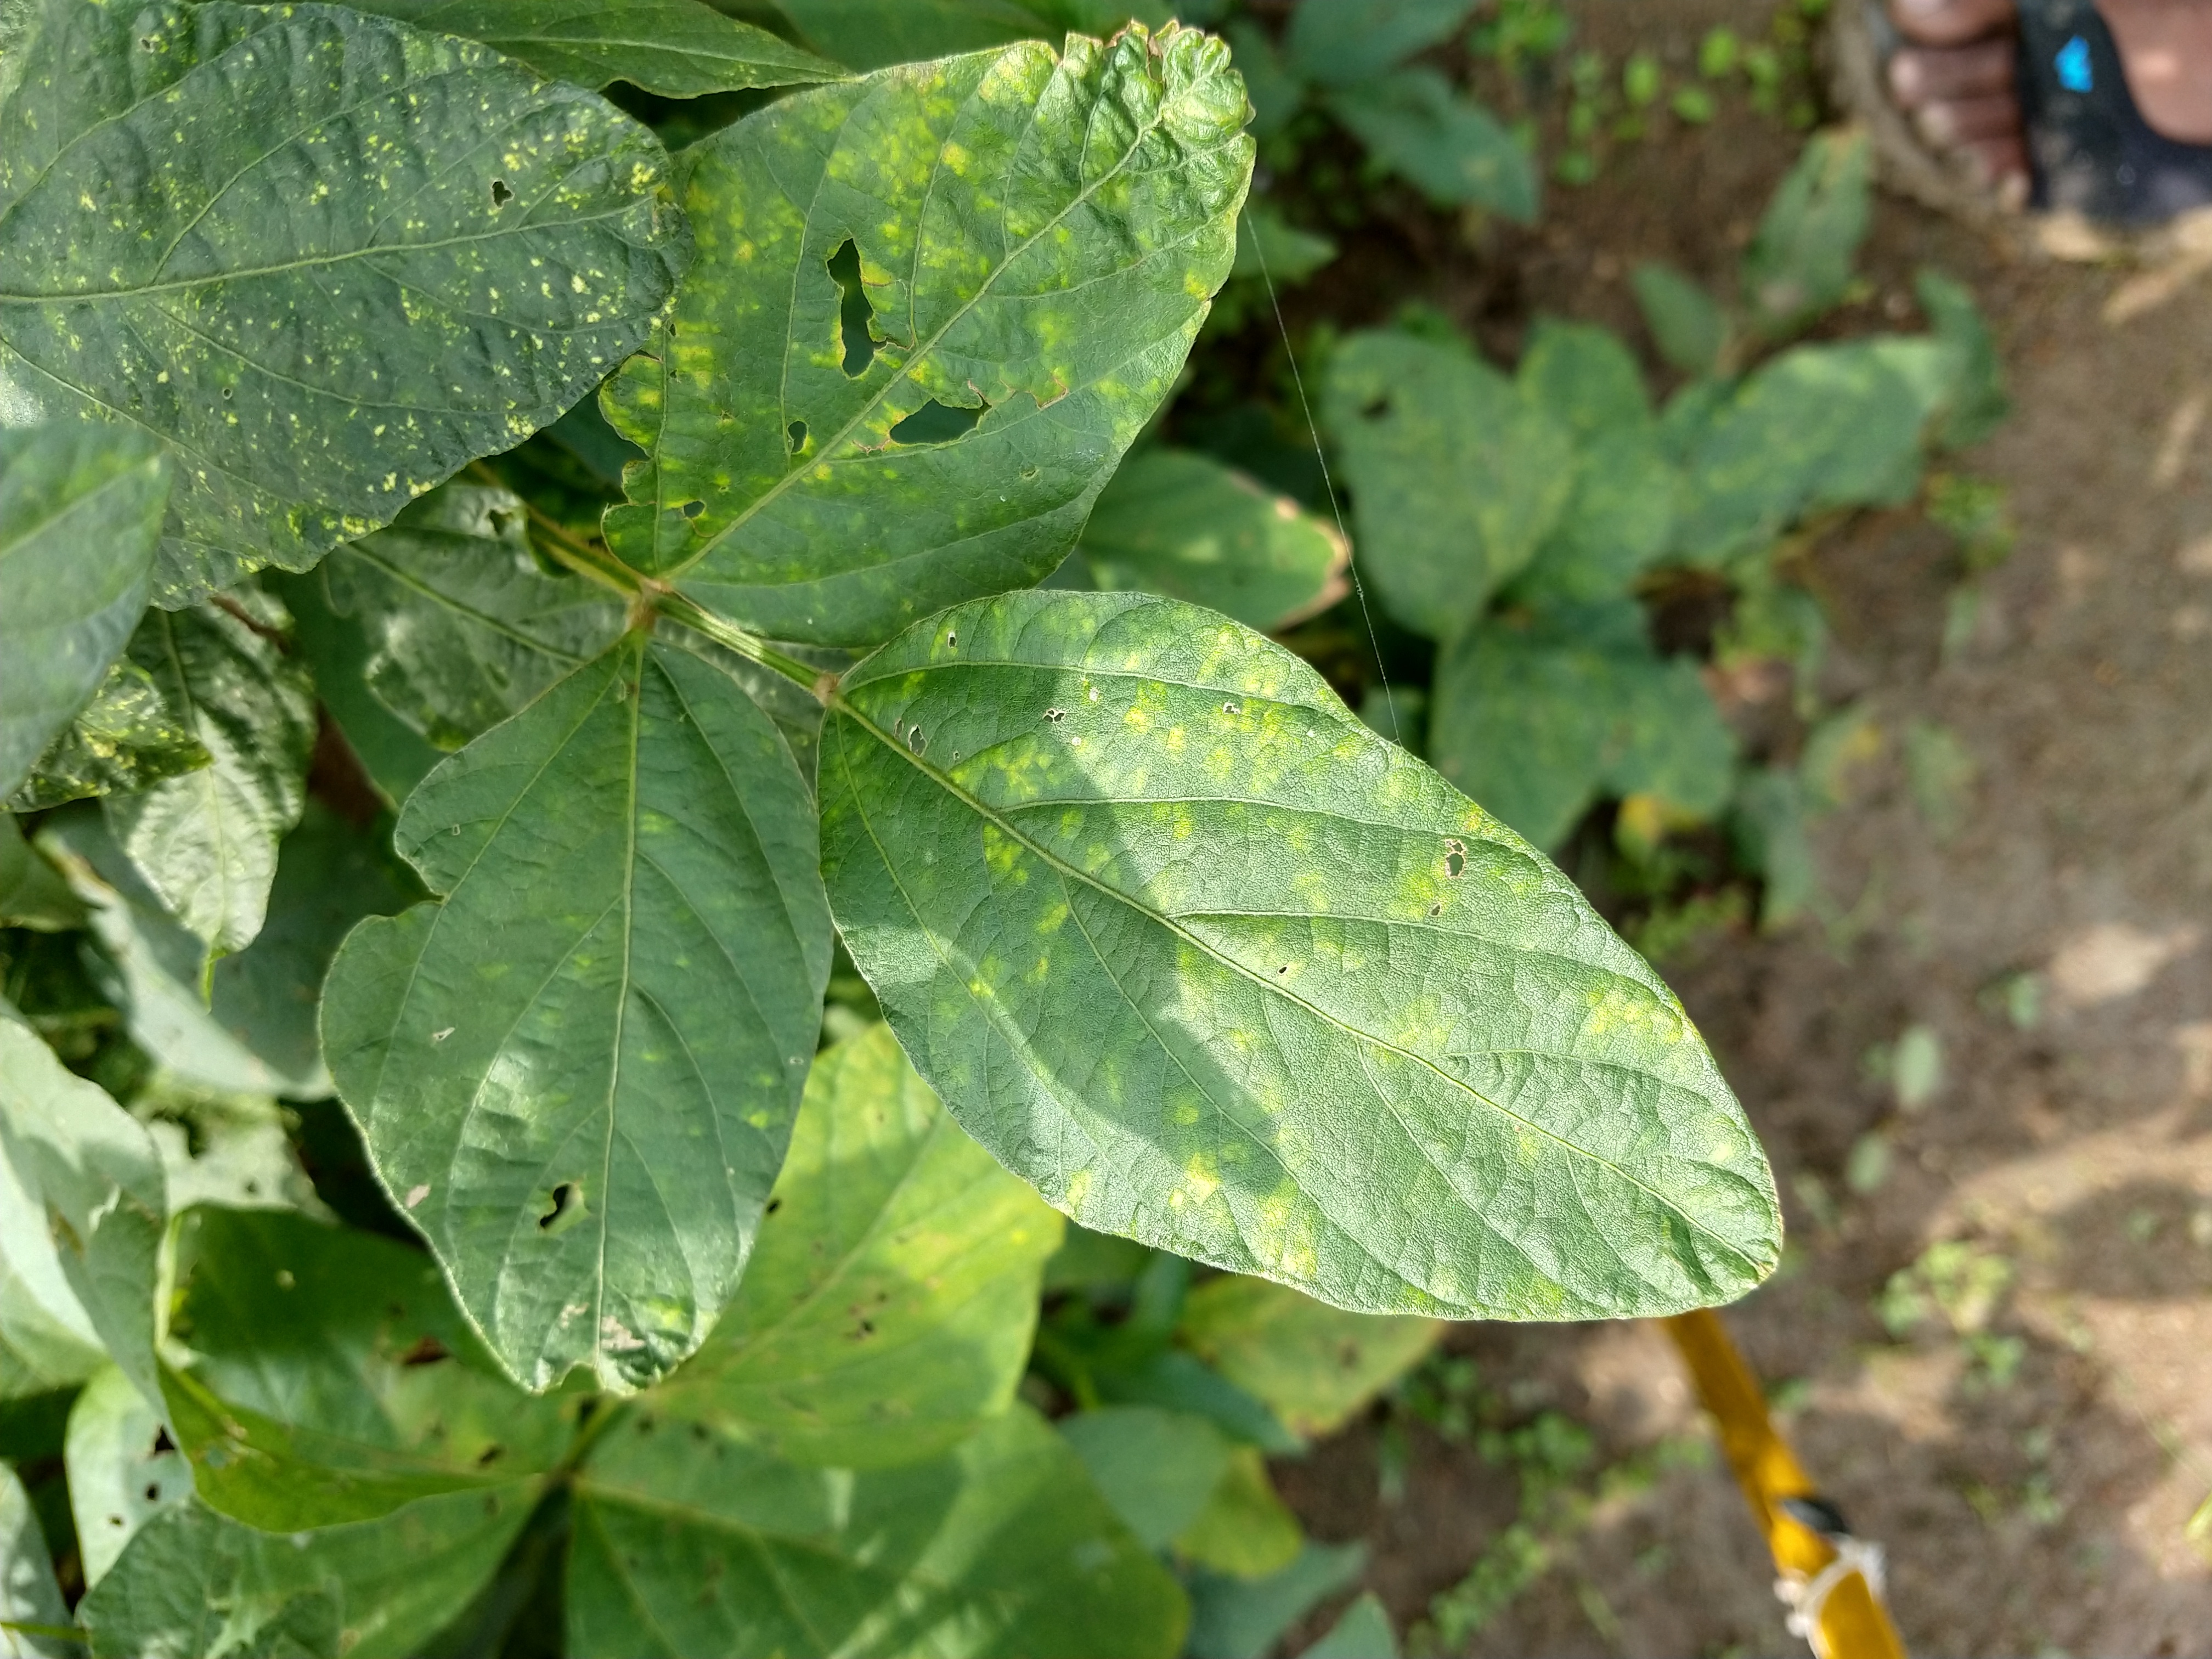
Label: Disease